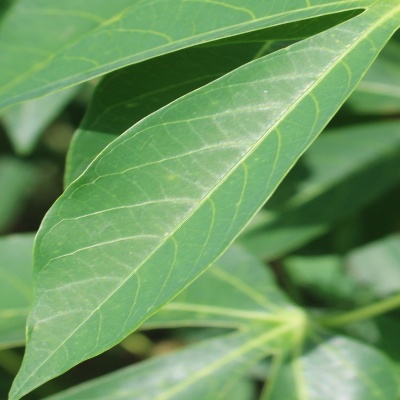
Crop: Cassava
Condition: healthy